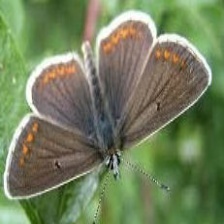
Species: BROWN ARGUS
Butterfly family (ImageNet category): lycaenid_butterfly